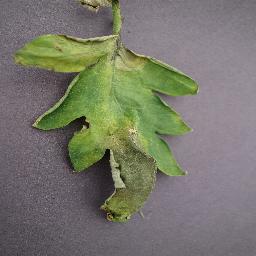
Label: Tomato___Late_blight